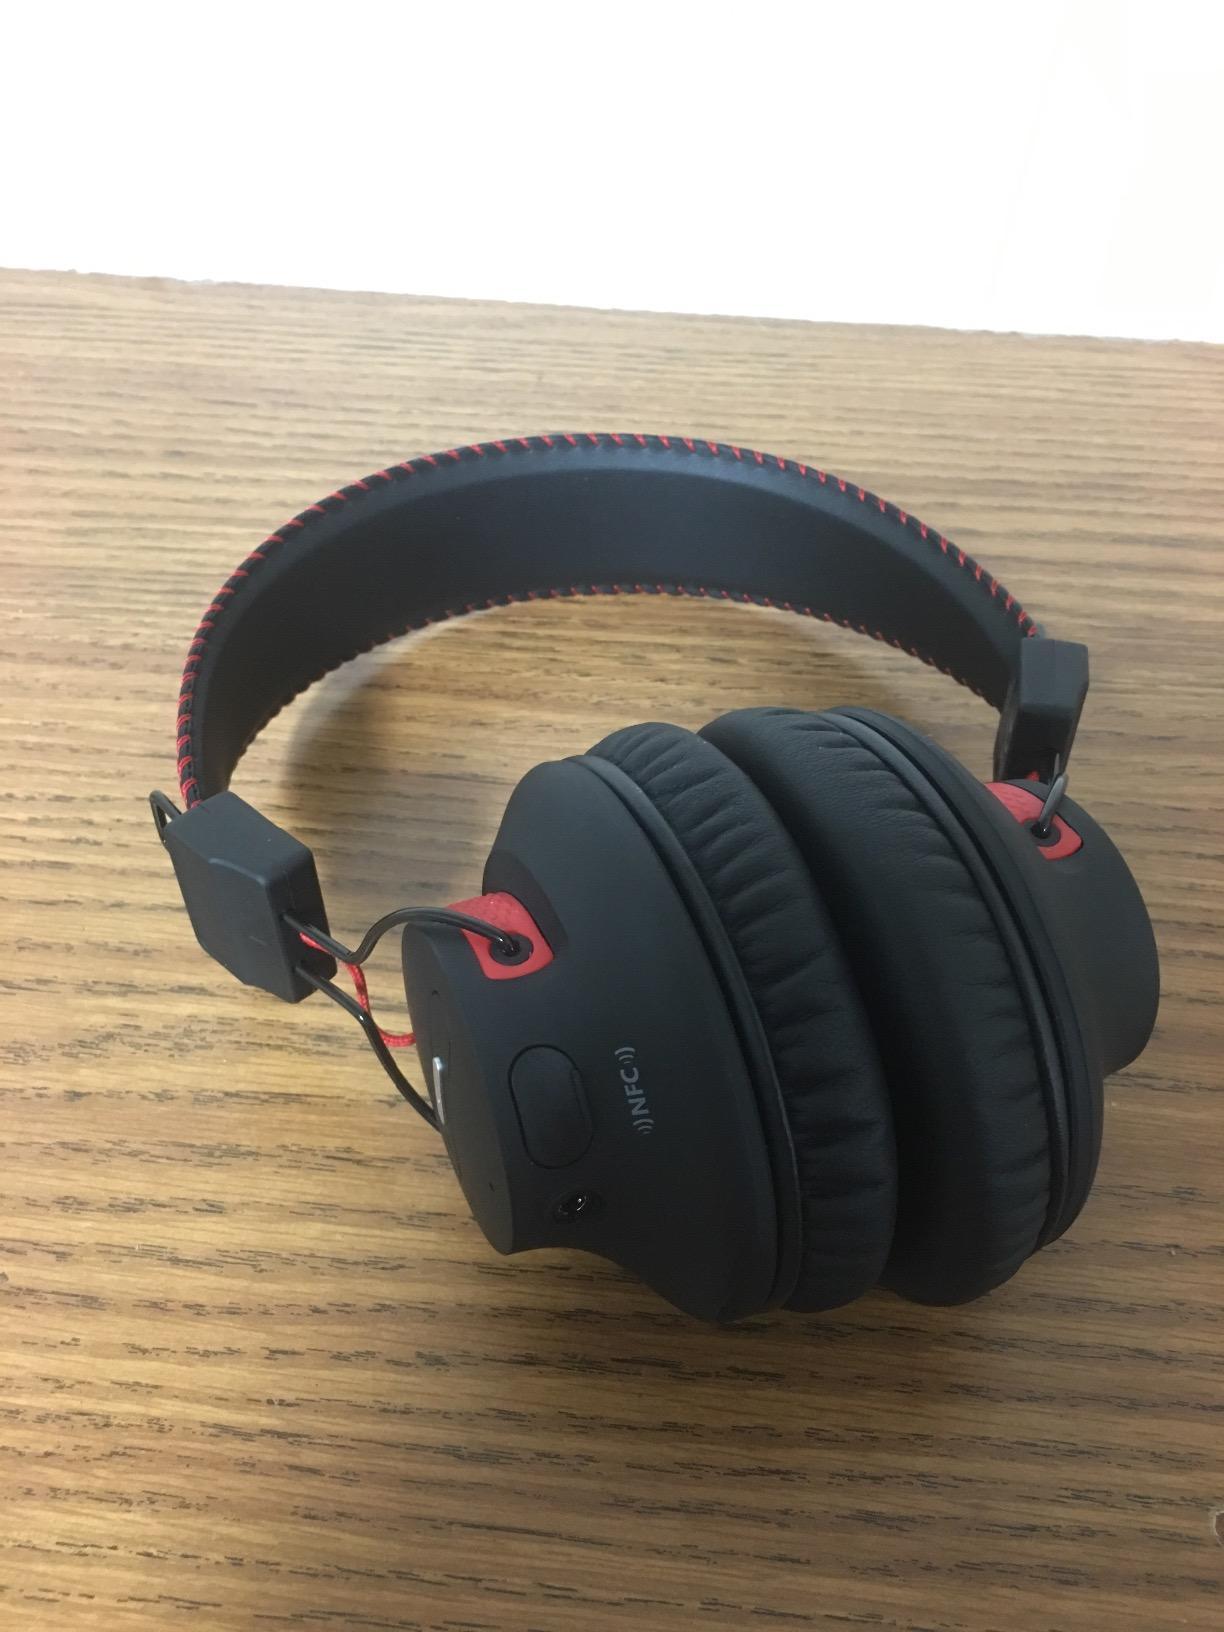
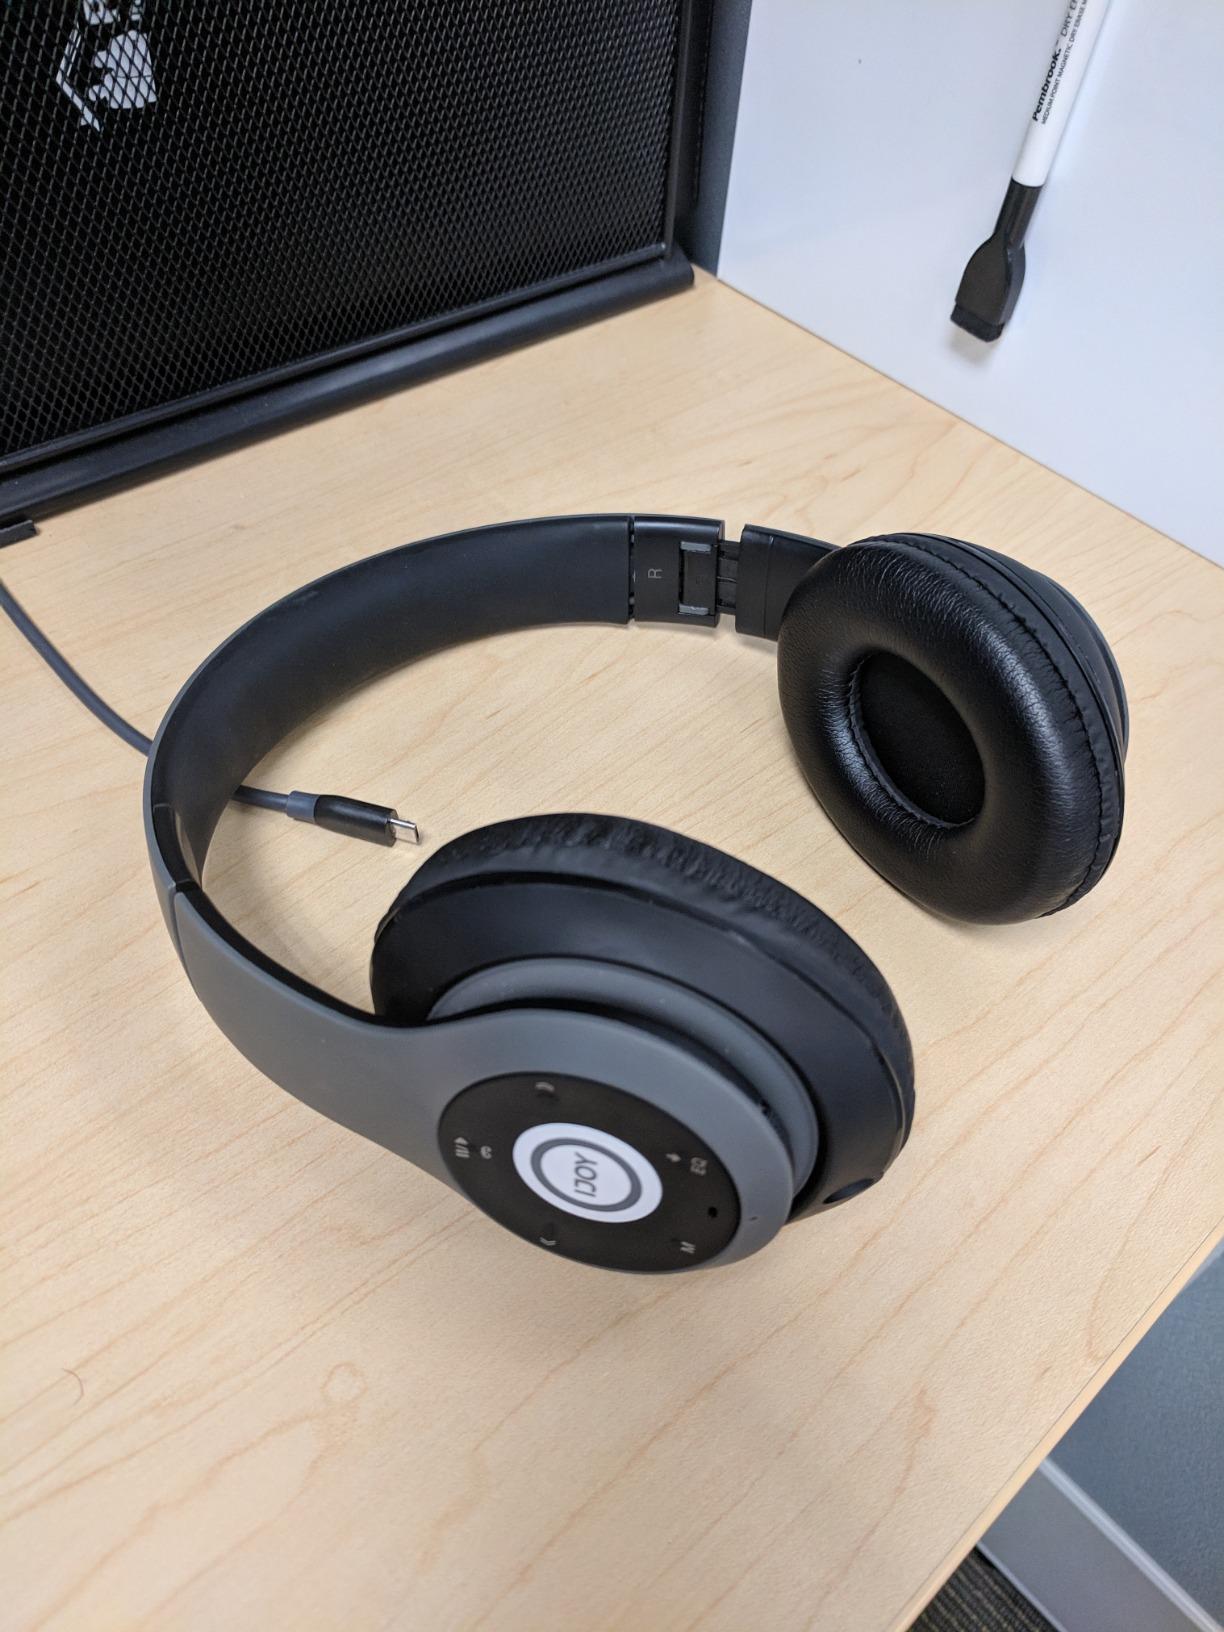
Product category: headphones
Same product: no